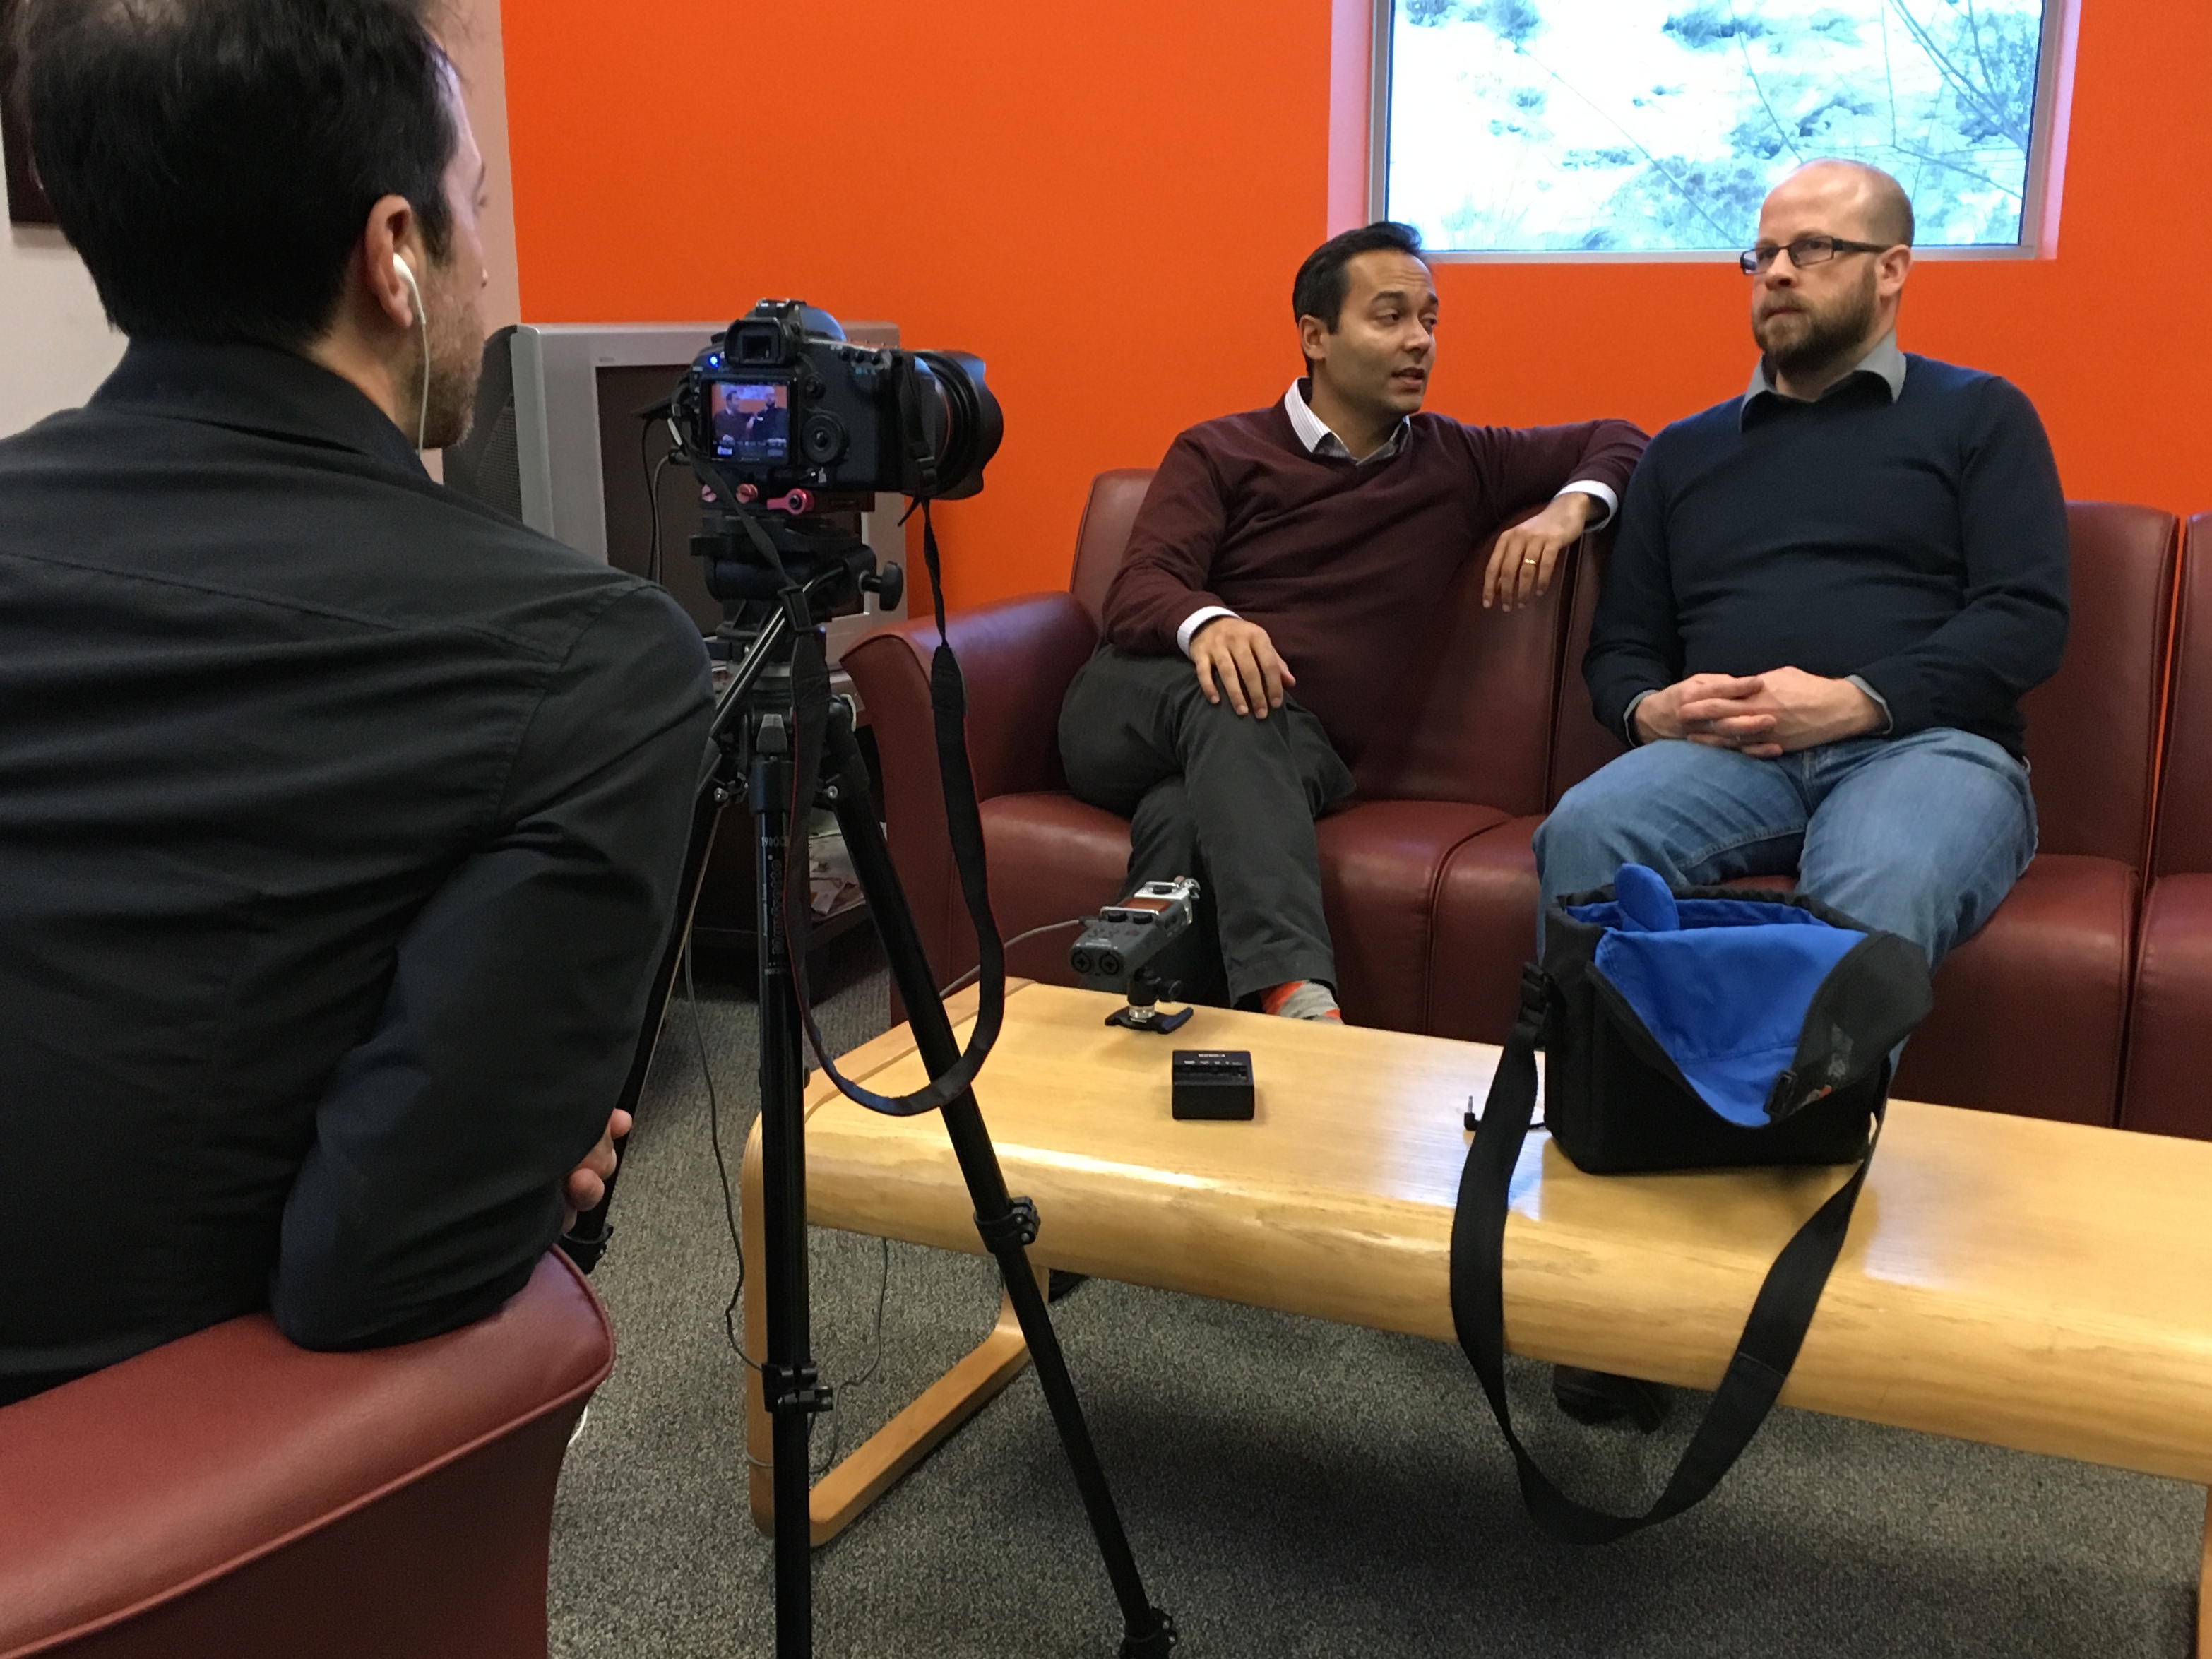
sitting, conversation, convention, human positions, academic conference